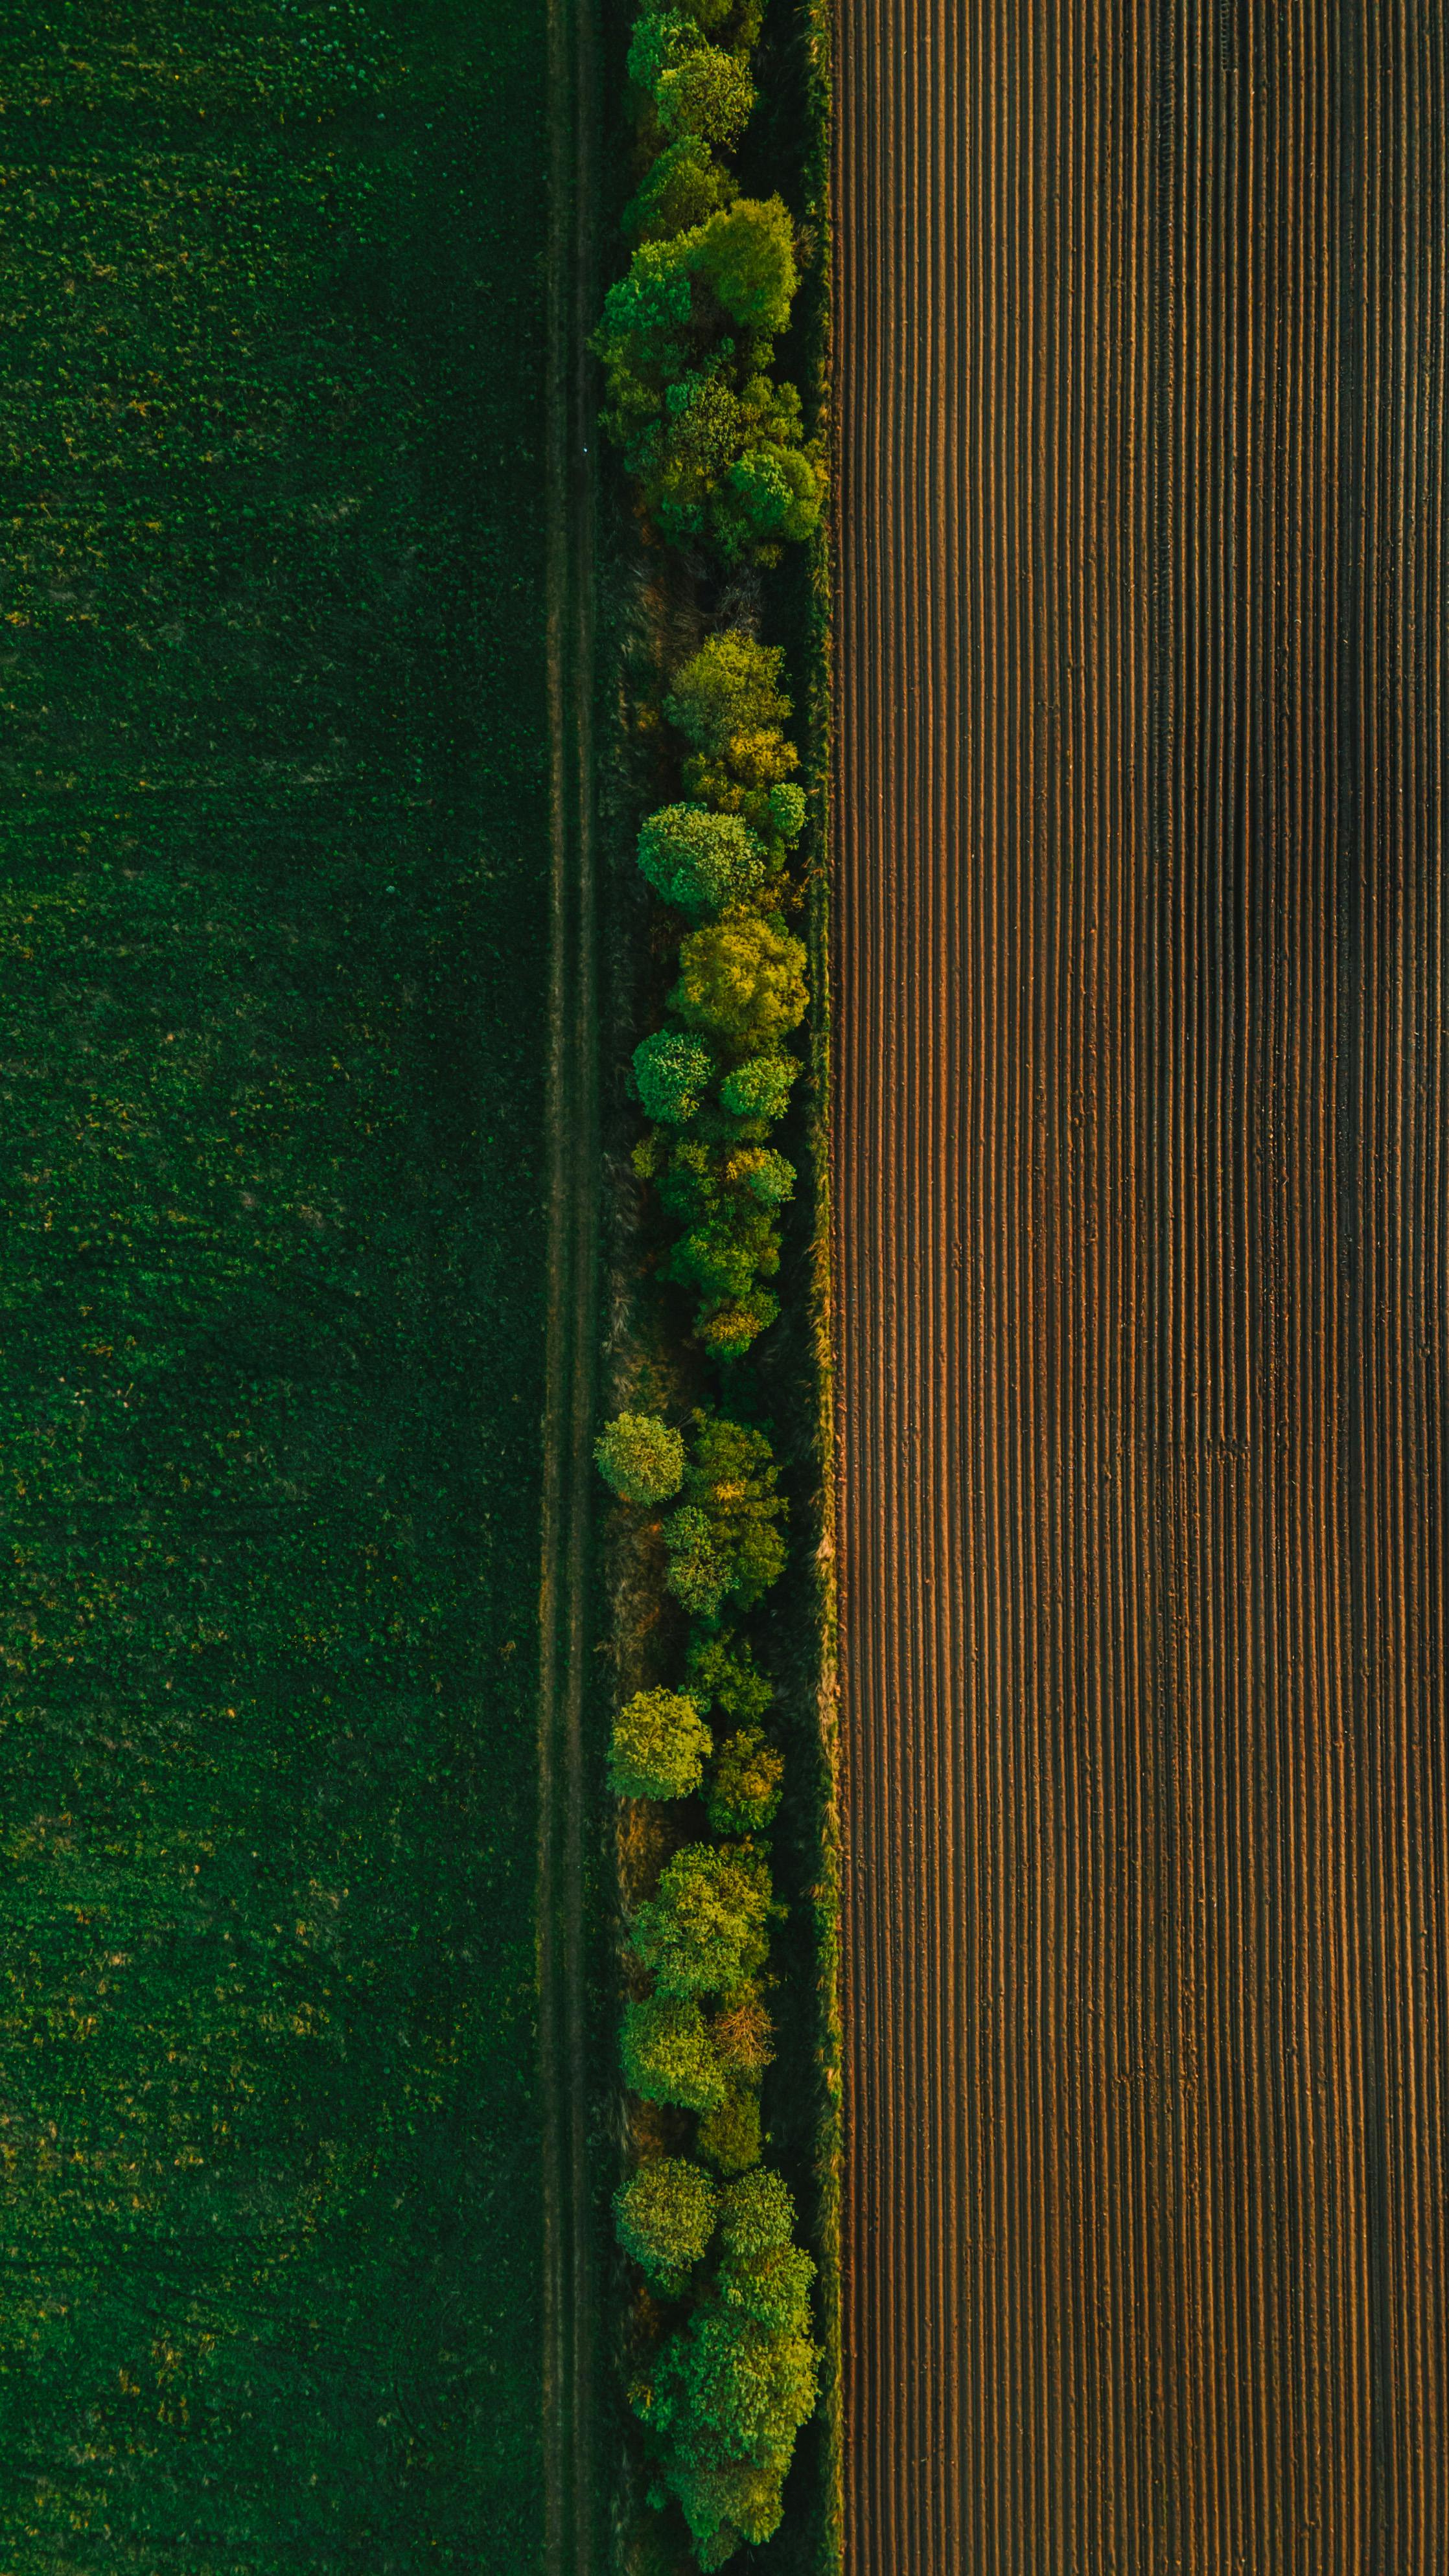
natural, green, field, plantation, agriculture, crop, farm